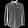
Label: Shirt